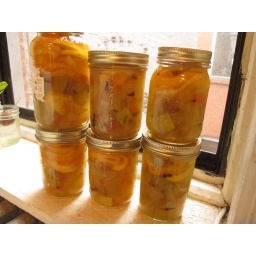
pickled, with oranges and cloves, in my kitchen monday july 12. Recipe from Vegan Soul Kitchen.